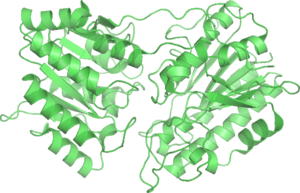
La phosphoglycérate mutase est une isomérase qui catalyse la réaction :